Bakpia pathok
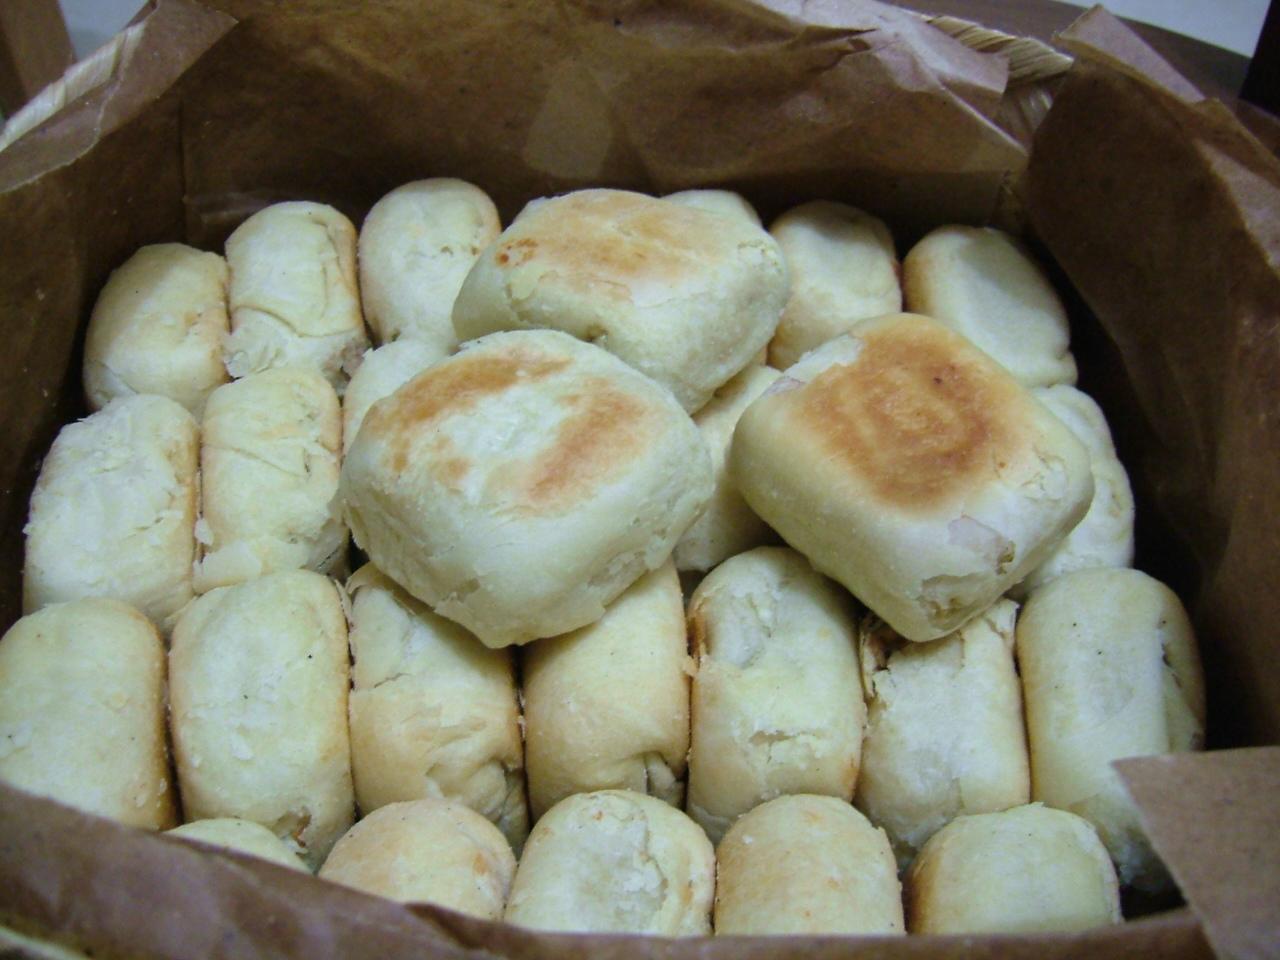
Also known as:
id - Indonesian: Bakpia pathok
jv - Javanese: Bakpia Pathok
Category: dessert (sweet roll)
Cuisine: Indonesian, Chinese
Associated cuisines: Indonesian, Chinese
Area: Yogyakarta, China
Countries: Indonesia, China
Region: Eastern Asia, South Eastern Asia, , ,
The dish usually stuffed with mung beans, but have recently come in other fillings as well, e.g. chocolate, durian and cheese.